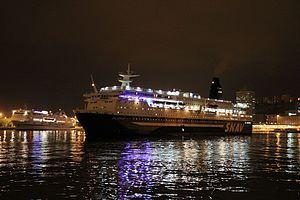
Le GNV Azzurra est un ferry de la compagnie italienne Grandi Navi Veloci. Construit entre 1980 et 1981 aux chantiers suédois Öresundsvarvet de Landskrona sous le nom de Gotland pour la compagnie suédoise Rederi Ab Gotland, il est affrété dès sa livraison par la compagnie finlandaise Vasa Båtarna. Mis en service en juillet 1981 entre la Finlande et la Suède sous le nom de Wasa Star, il sera également affrété en Grèce en 1983. Vendu cette même année à la compagnie norvégienne Larvik-Frederikshavnferjen, il est rebaptisé Peter Wessel et est affecté entre la Norvège et le Danemark. En 1988, il est allongé d'un vingtaine de mètres au cours d'une jumboïsation effectuée au chantier allemand Blohm & Voss. Affrété à compter de 1996 par la compagnie norvégienne Color Line, il conserve son affectation vers le Danemark jusqu'à sa vente au groupe italo-suisse Mediterranean Shipping Company en avril 2008. Renommé SNAV Toscana, il est affecté au trafic de la compagnie italienne SNAV, filiale de MSC, entre l'Italie continentale, la Sicile et la Sardaigne.